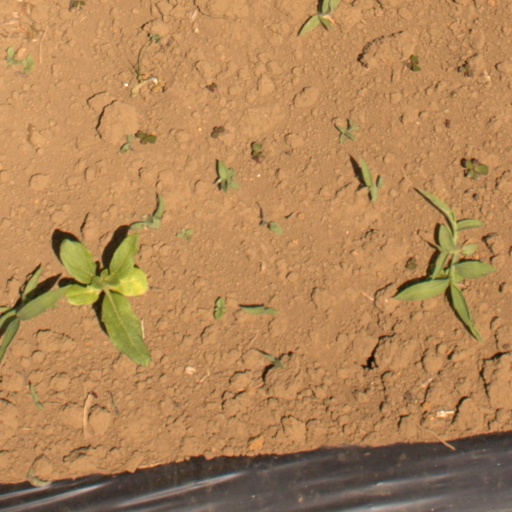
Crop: Jerusalem artichoke